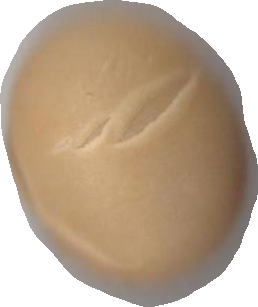
Variety: Grobogan